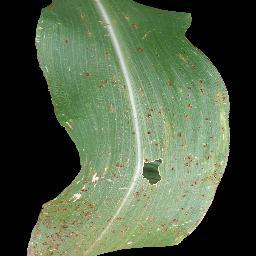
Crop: corn
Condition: (maize)_common_rust